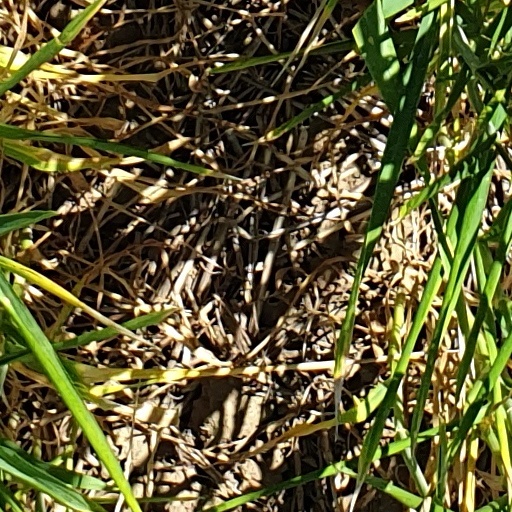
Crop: wheat